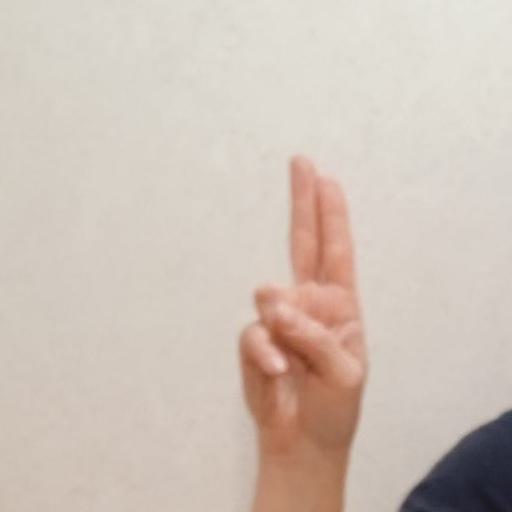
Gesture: two_up